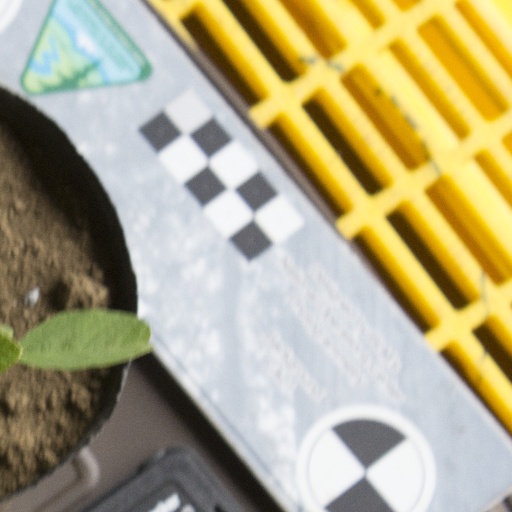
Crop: soybean